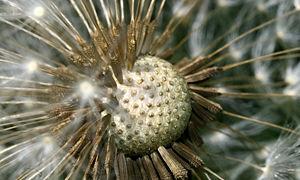
Macrophoto d'un capitule de pissenlit (Taraxacum sect. Ruderalia) à maturité. Italiano: Macrofotografia della sezione di un fiore di Tarassaco (Taraxacum officinale) conosciuto anche come dente di leone o soffione. Polski: Makrofotografia dojrzałego dmuchawca mniszka pospolitego z
La section Ruderalia du genre Taraxacum, famille des Asteraceae, est un ensemble d'espèces de plantes très proches les unes des autres. On les désigne couramment sous le nom vernaculaire de « pissenlit commun » ou de « pissenlit officinal ». Cette section regroupe les espèces sans doute les plus connues du genre Taraxacum. La distinction de chaque espèce par rapport à une autre est pourtant ardue, même pour une personne avertie. Comme leur reproduction est essentiellement apomictique, certains auteurs considèrent d'ailleurs qu'il n'y pas lieu de distinguer des espèces parmi ces populations.